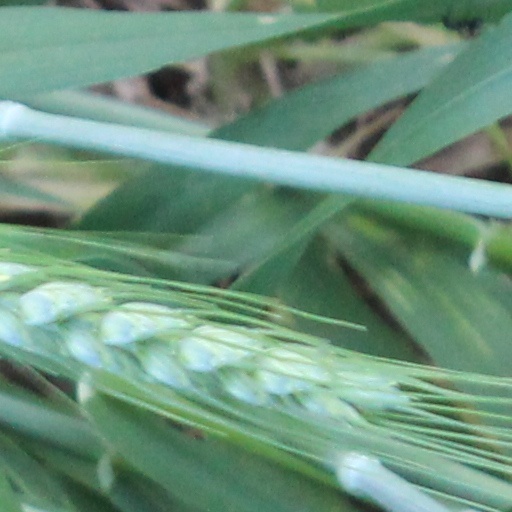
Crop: wheat